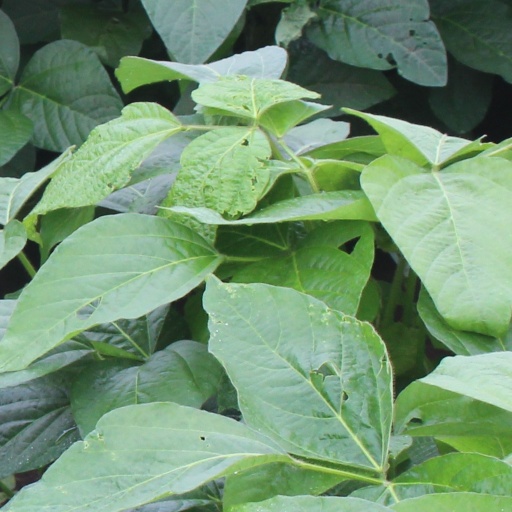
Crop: soybean